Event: Nepal Earthquake
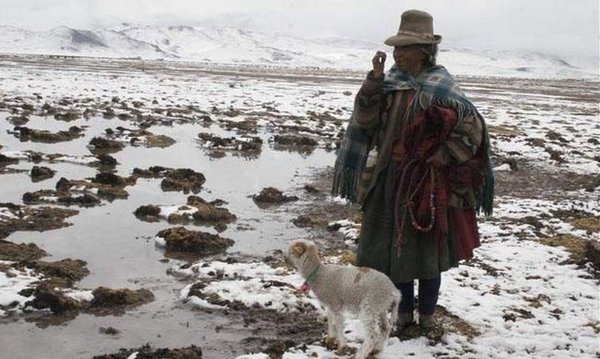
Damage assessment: no_damage